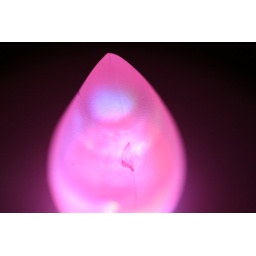
Artificial candle in pink mode